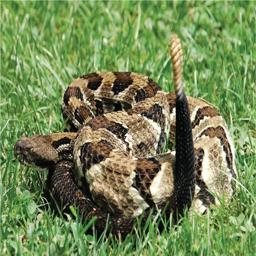
Animal: snakes